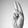
ASL letter: U